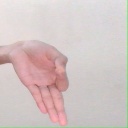
अक्षर: ज्ञ